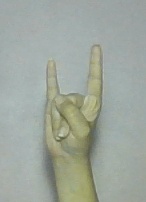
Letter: la